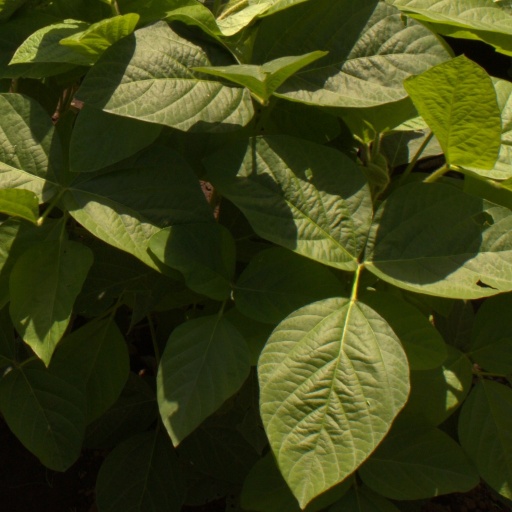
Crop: soybean